José Ángel Iribar

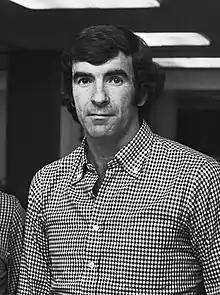
Iribar in 1978

Iribar was awarded a benefit match in 1971, a 1–1 draw against West Bromwich Albion (the former club of Athletic's manager at the time, Ronnie Allen), having already played the same opponents a few weeks earlier in England for Bobby Hope's testimonial. He retired nine years later at 37, having made 614 appearances in all competitions – a club record by some margin – as another player in the position, Andoni Zubizarreta, would arrive in the summer; he also held its record in European competition until 2016, when his total of 55 was passed by Markel Susaeta.